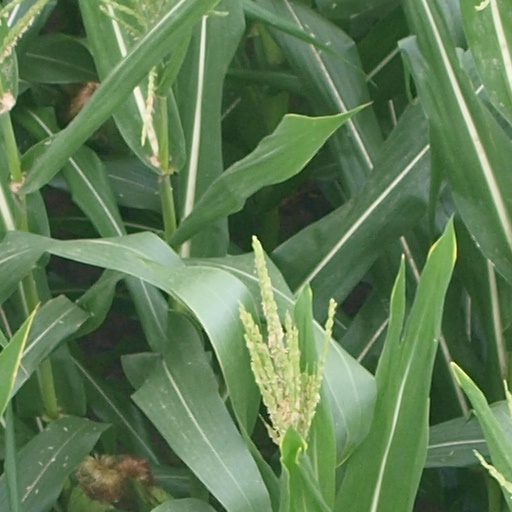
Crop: maize; corn